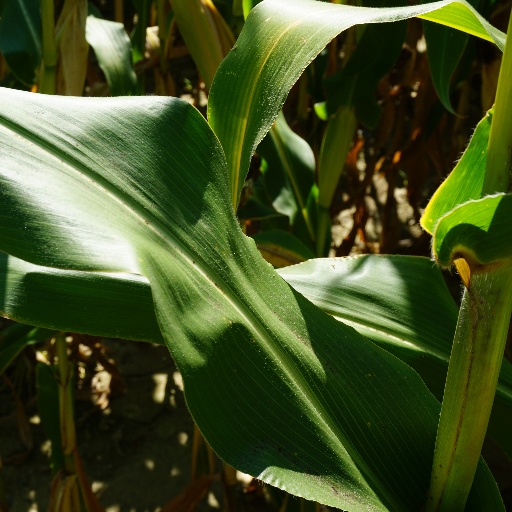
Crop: maize; corn